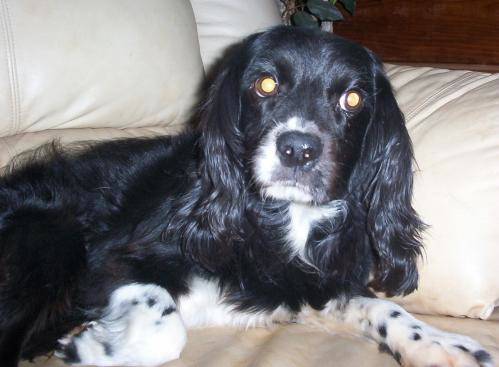
Label: dog